Oral-B

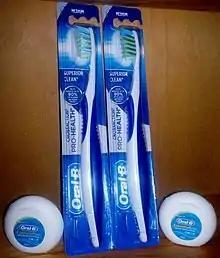
Oral-B toothbrushes and floss

Oral-B is an American brand of oral hygiene products, including toothpastes, toothbrushes, electric toothbrushes, and mouthwashes. The brand has been in business since the invention of the Hutson toothbrush in 1950 and in Redwood City, California. Oral-B has market availability in 150-170 countries.